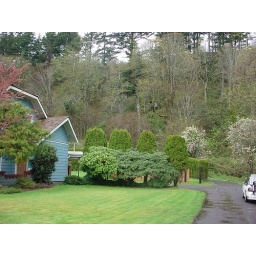
the tree house above the yard